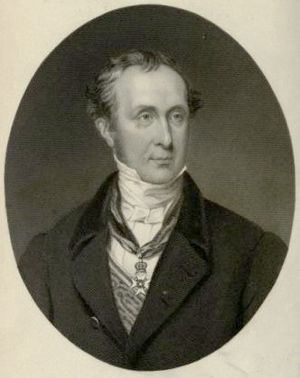
Copleymedaljen / Modtagere af medaljen / 1801–1850
Copleymedaljen er en pris givet af Royal Society of London for fremragende præstationer i forskning inden for enhver gren af naturvidenskaben, vekslende mellem de fysiske videnskaber og de biologiske videnskaber. Medaljen, der uddeles årligt, er den ældste Royal Society-medalje, der stadig uddeles, idet den første gang blev givet i 1731 til Stephen Gray. Den første kvinde, der fik medaljen var Dorothy Crowfoot Hodgkin i 1976.